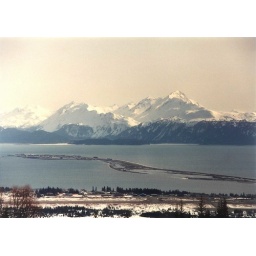
that strip of land is over 4 miles long, several businesses &amp;amp; fishing boats the end of the road